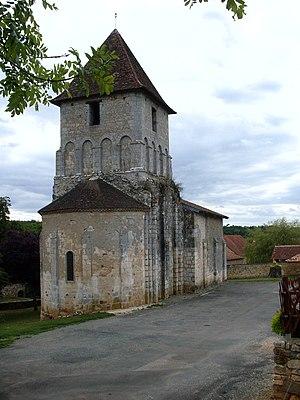
Saint-Martin-le-Pin est une commune française située dans le département de la Dordogne, en région Nouvelle-Aquitaine.